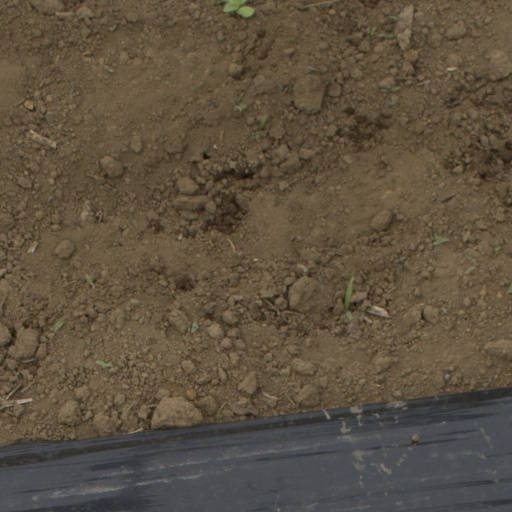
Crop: Jerusalem artichoke